Baked beans

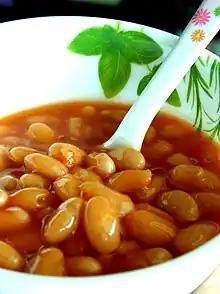
Baked beans in tomato sauce

Baked beans is a dish traditionally containing white common beans that are parboiled and then baked in sauce at low temperature for a lengthy period. Canned baked beans are not baked, but are cooked through a steam process.